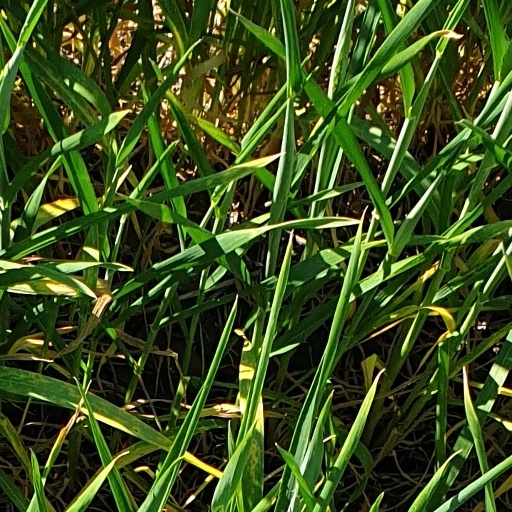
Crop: wheat